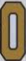
Number: 0